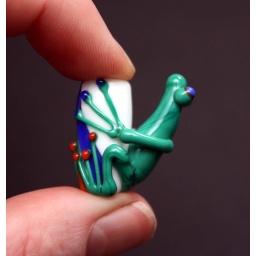
a jade green glass frog bead made by Guy. so cute on this rainbow bead!